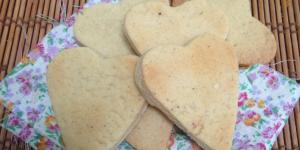
galletas caseras sin lactosa